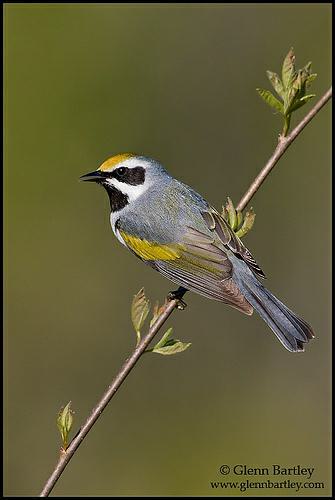
A photo of a golden winged warbler